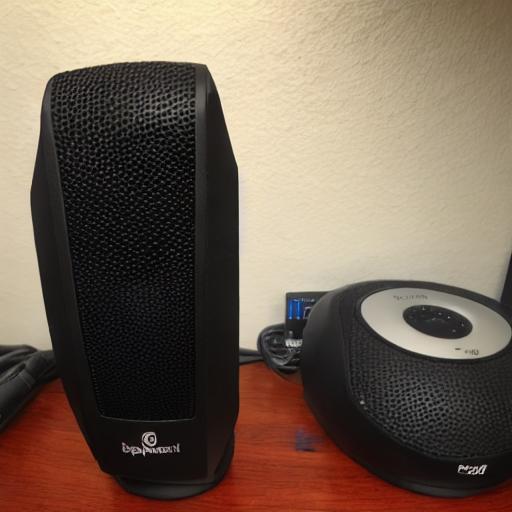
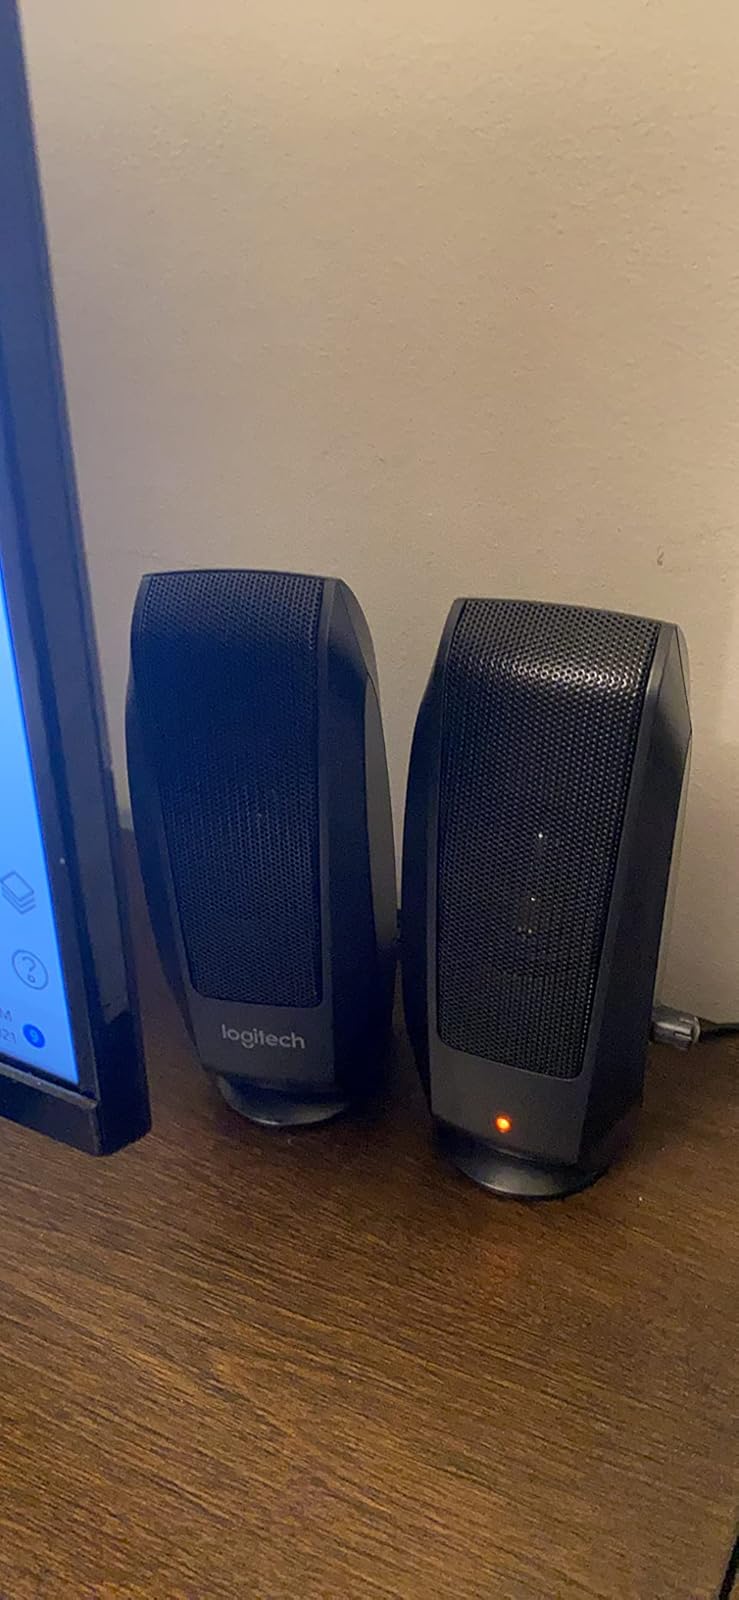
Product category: speaker
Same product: no